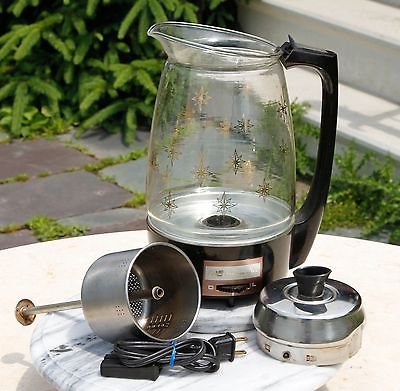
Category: coffee maker